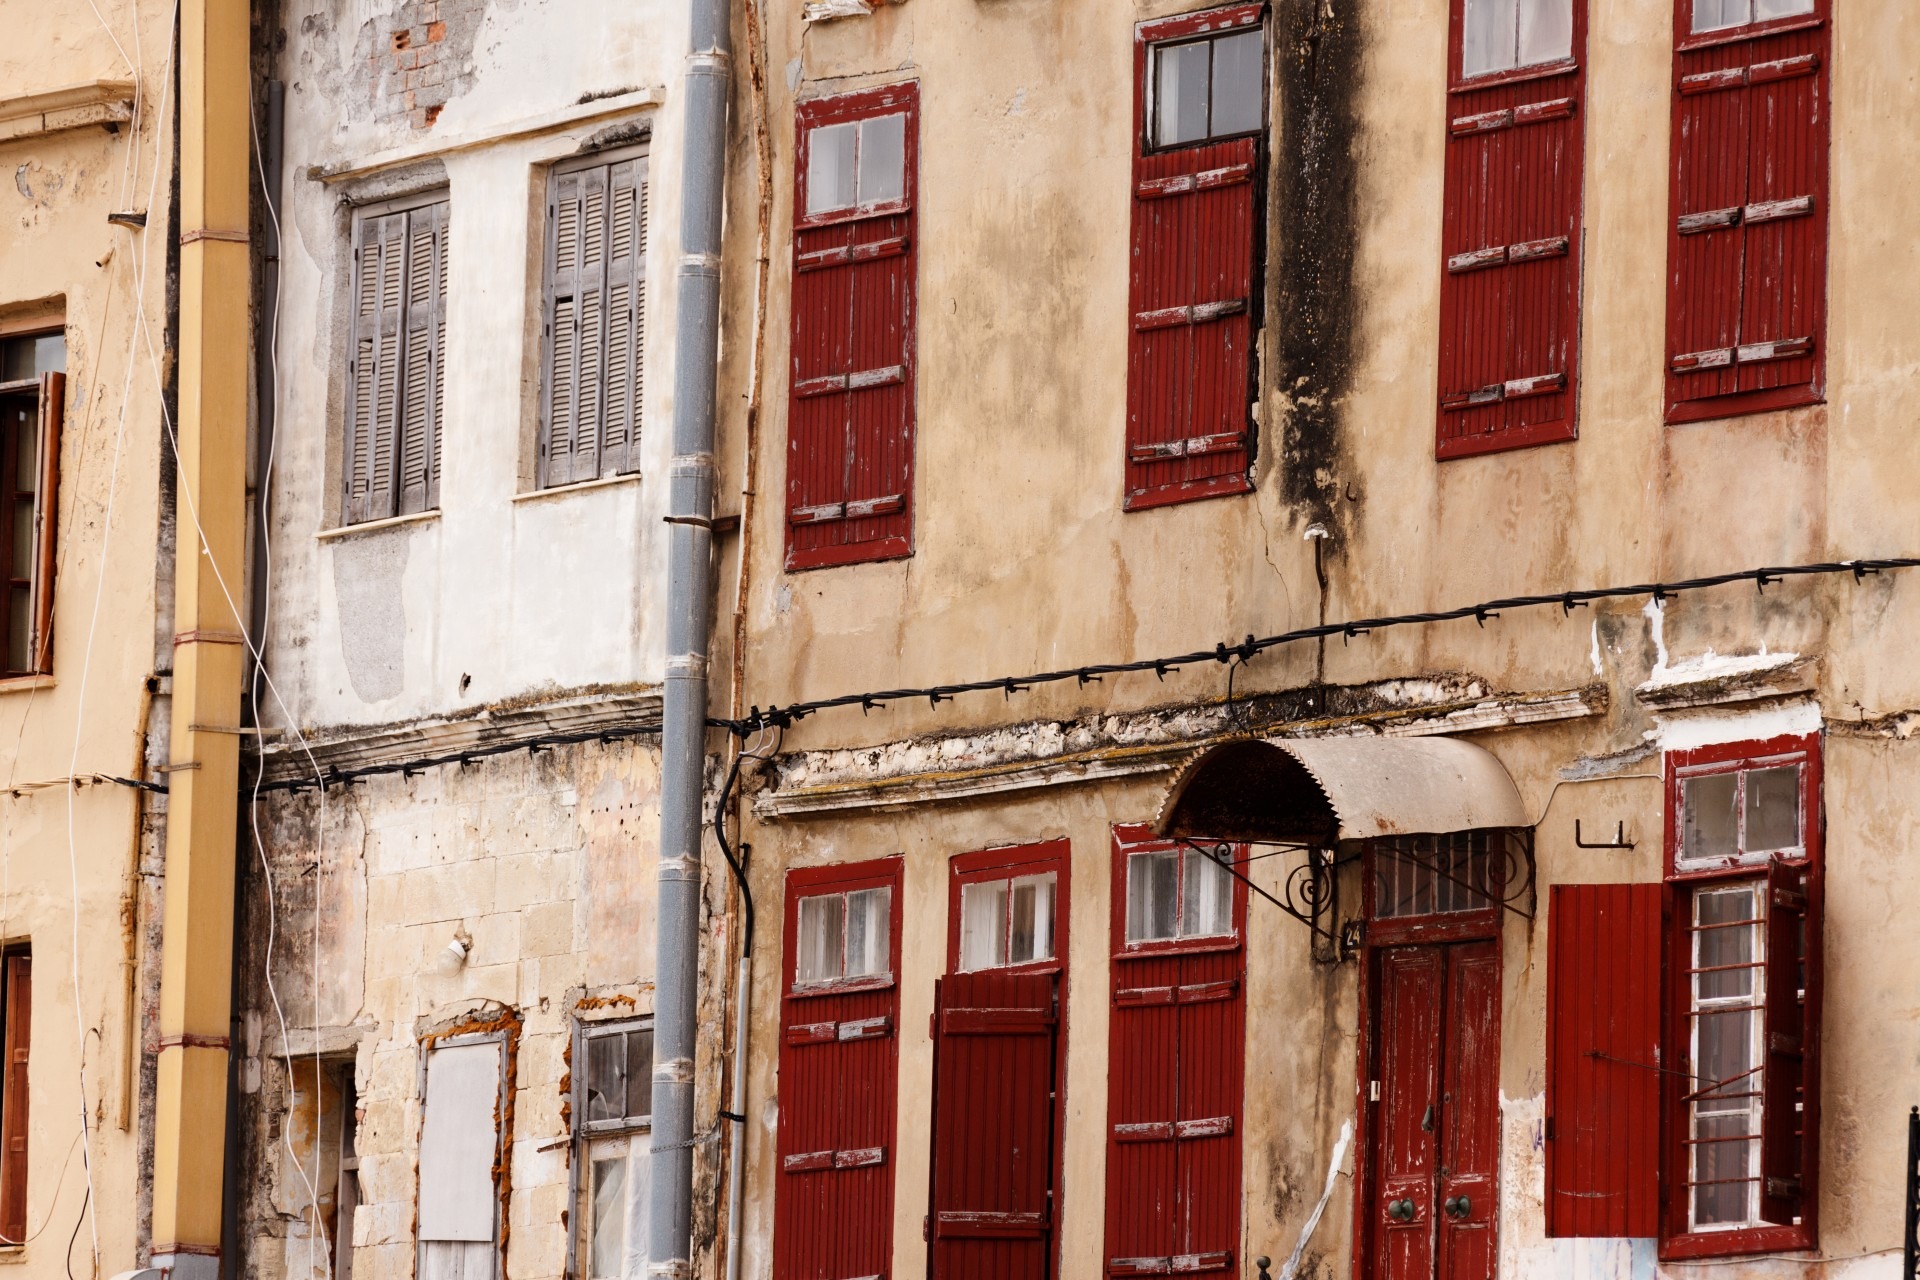
architecture, road, street, house, window, town, building, old, alley, city, home, wall, downtown, travel, greek, mediterranean, red, color, facade, grunge, exterior, brick, interior design, infrastructure, details, greece, history, estate, crete, neighbourhood, urban area, human settlement, window covering